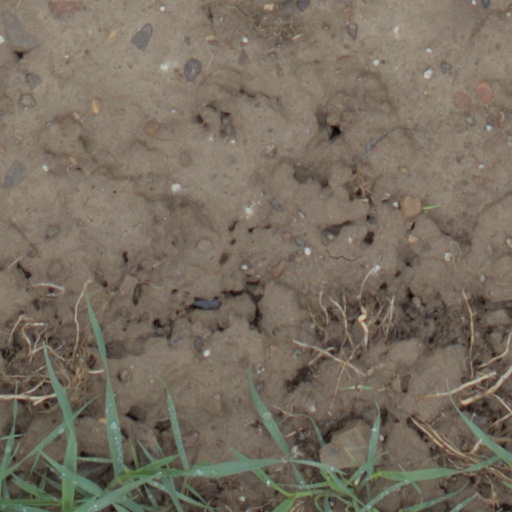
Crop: wheat